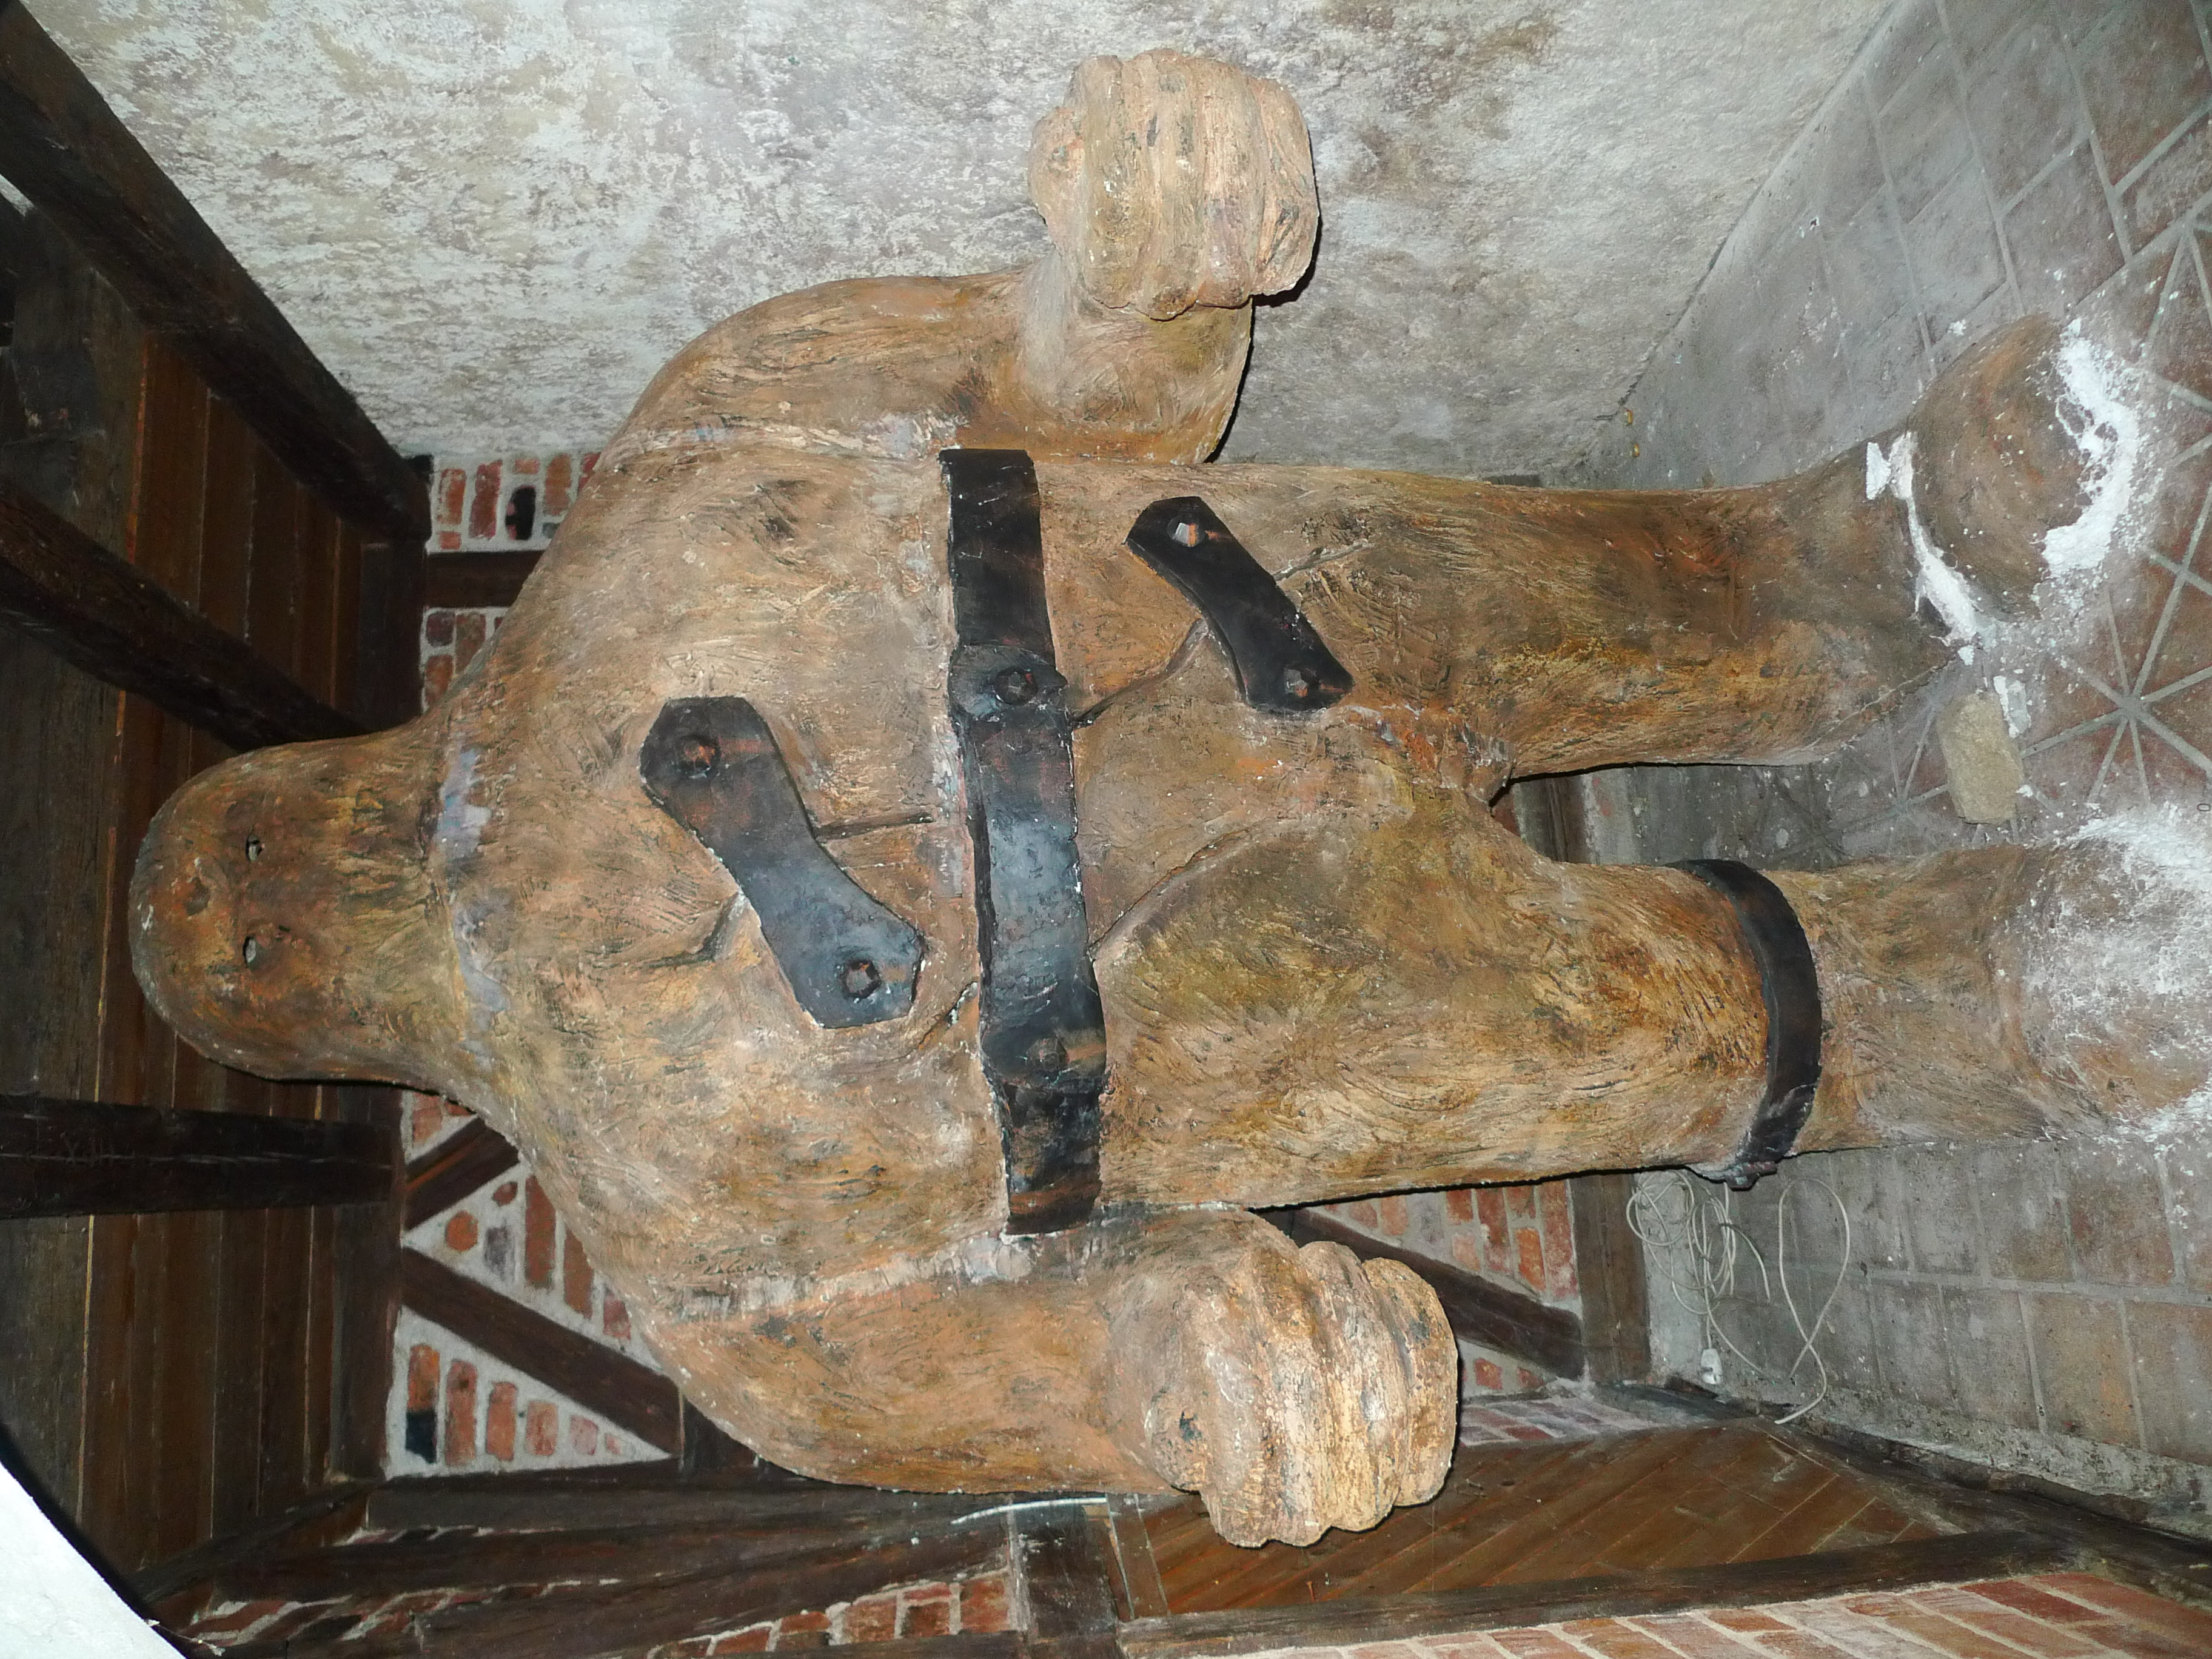
wood, sculpture, art, monster, carving, golem, ancient history